Major urinary proteins

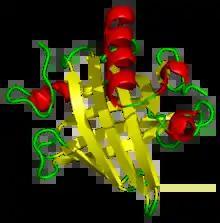
A ribbon diagram of a mouse major urinary protein, containing eight beta sheets and four alpha helices.

Major urinary proteins (Mups), also known as αu-globulins, are a subfamily of proteins found in abundance in the urine and other secretions of many animals. Mups provide a small range of identifying information about the donor animal, when detected by the vomeronasal organ of the receiving animal. They belong to a larger family of proteins known as lipocalins. Mups are encoded by a cluster of genes, located adjacent to each other on a single stretch of DNA, that varies greatly in number between species: from at least 21 functional genes in mice to none in humans. Mup proteins form a characteristic glove shape, encompassing a ligand-binding pocket that accommodates specific small organic chemicals.